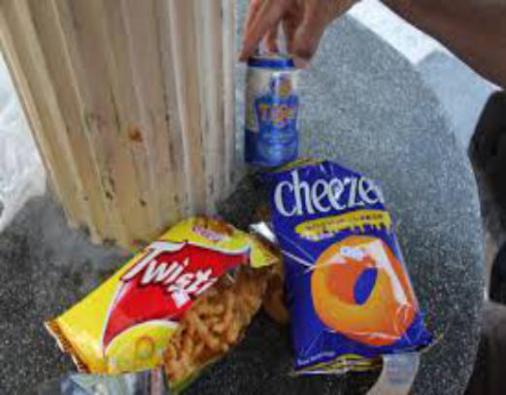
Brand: cheezels
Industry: Food